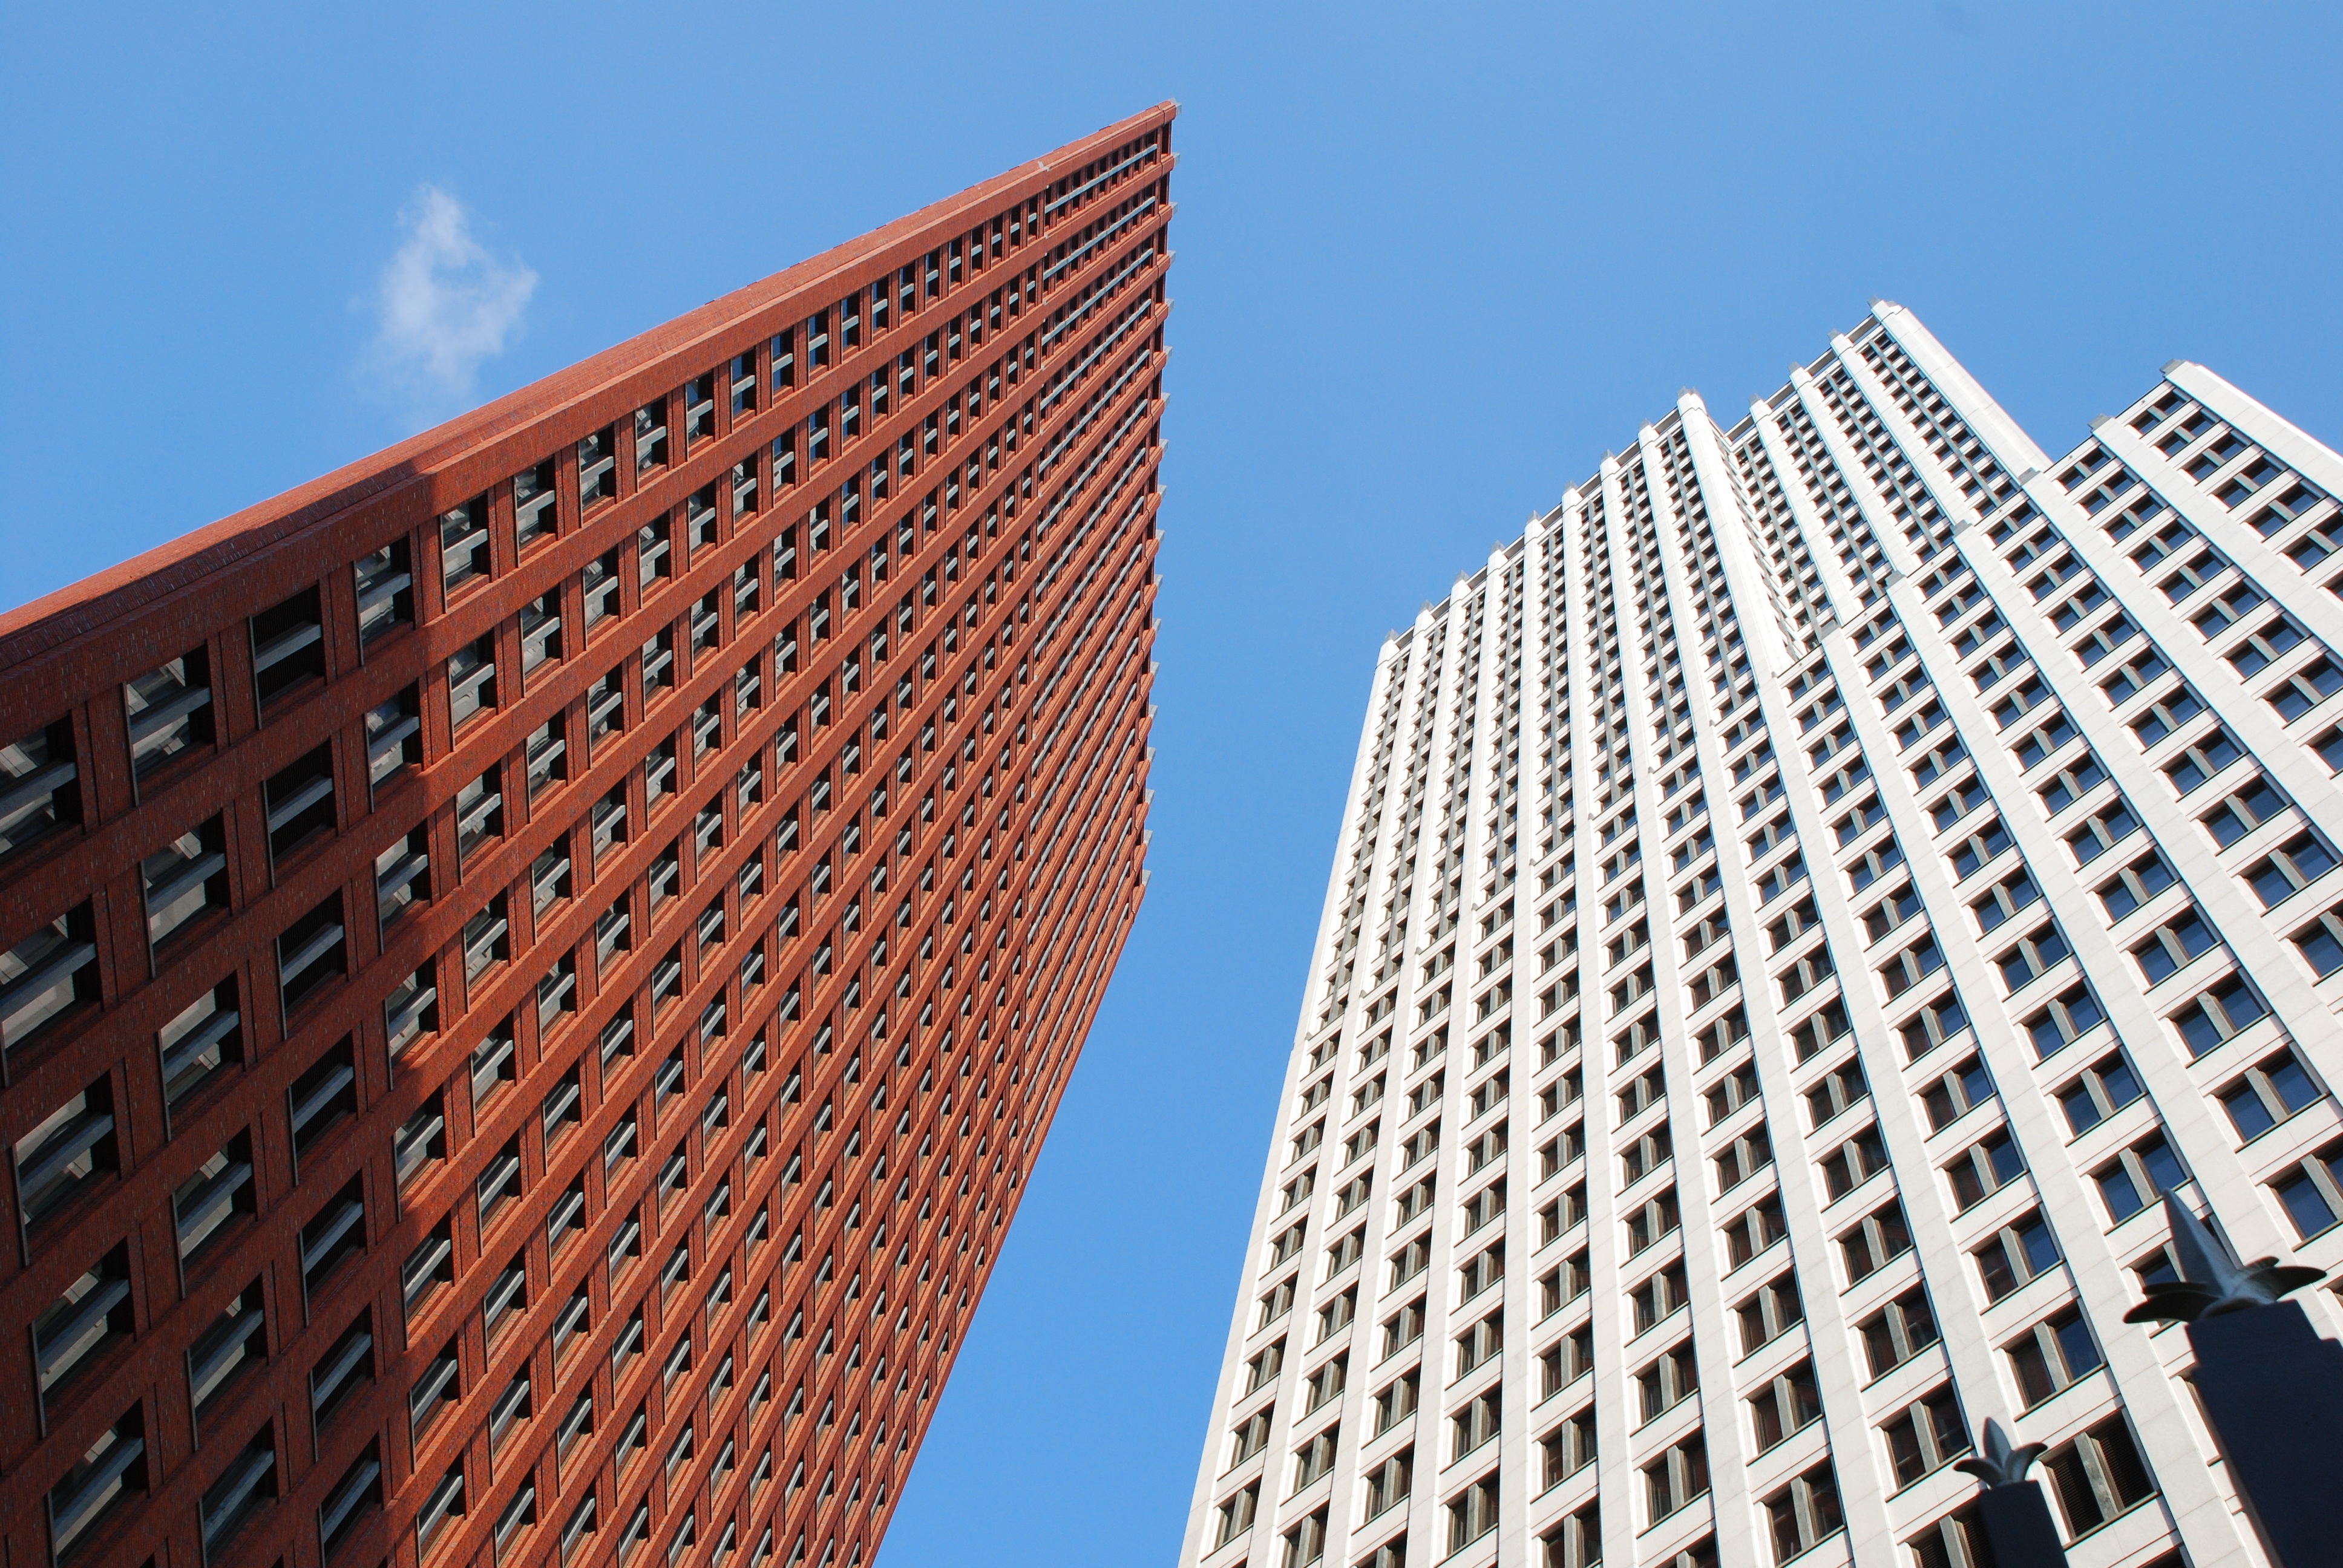
architecture, air, building, city, skyscraper, highrise, cityscape, downtown, line, red, tower, landmark, facade, tower block, ministry, towers, metropolis, condominium, neighbourhood, urban area, residential area, human settlement, metropolitan area, home affairs